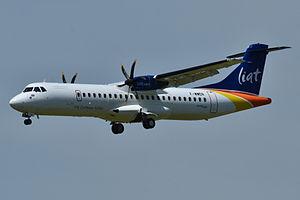
LIAT est une compagnie aérienne des Petites Antilles, fondée en 1956.